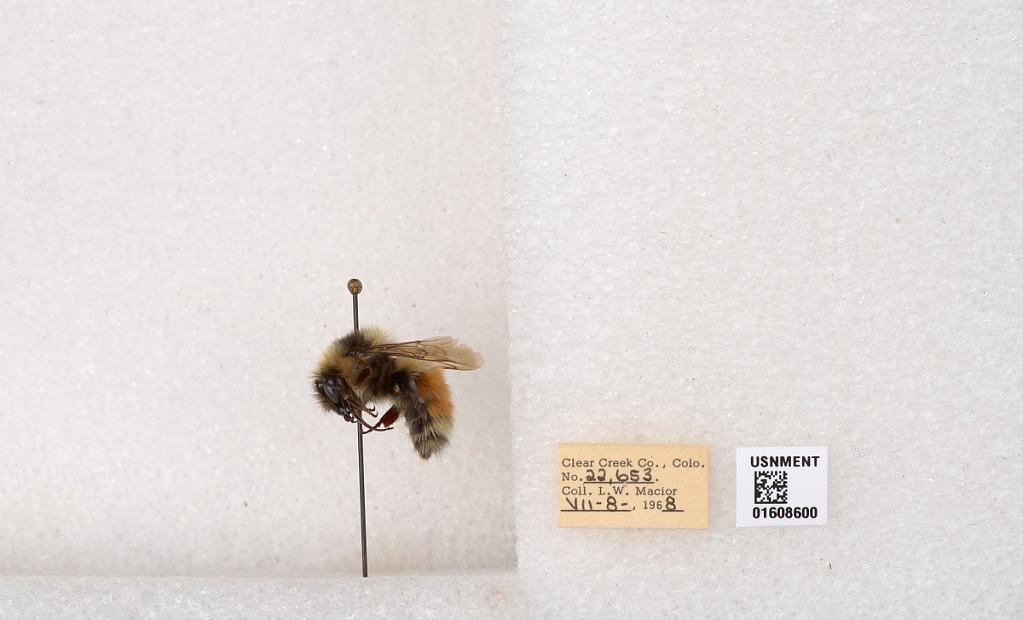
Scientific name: Bombus (Pyrobombus) sylvicola Kirby
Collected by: L. Macior
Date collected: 1968-7-8
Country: United States
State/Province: Colorado
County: Clear Creek
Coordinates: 39.6891, -105.644